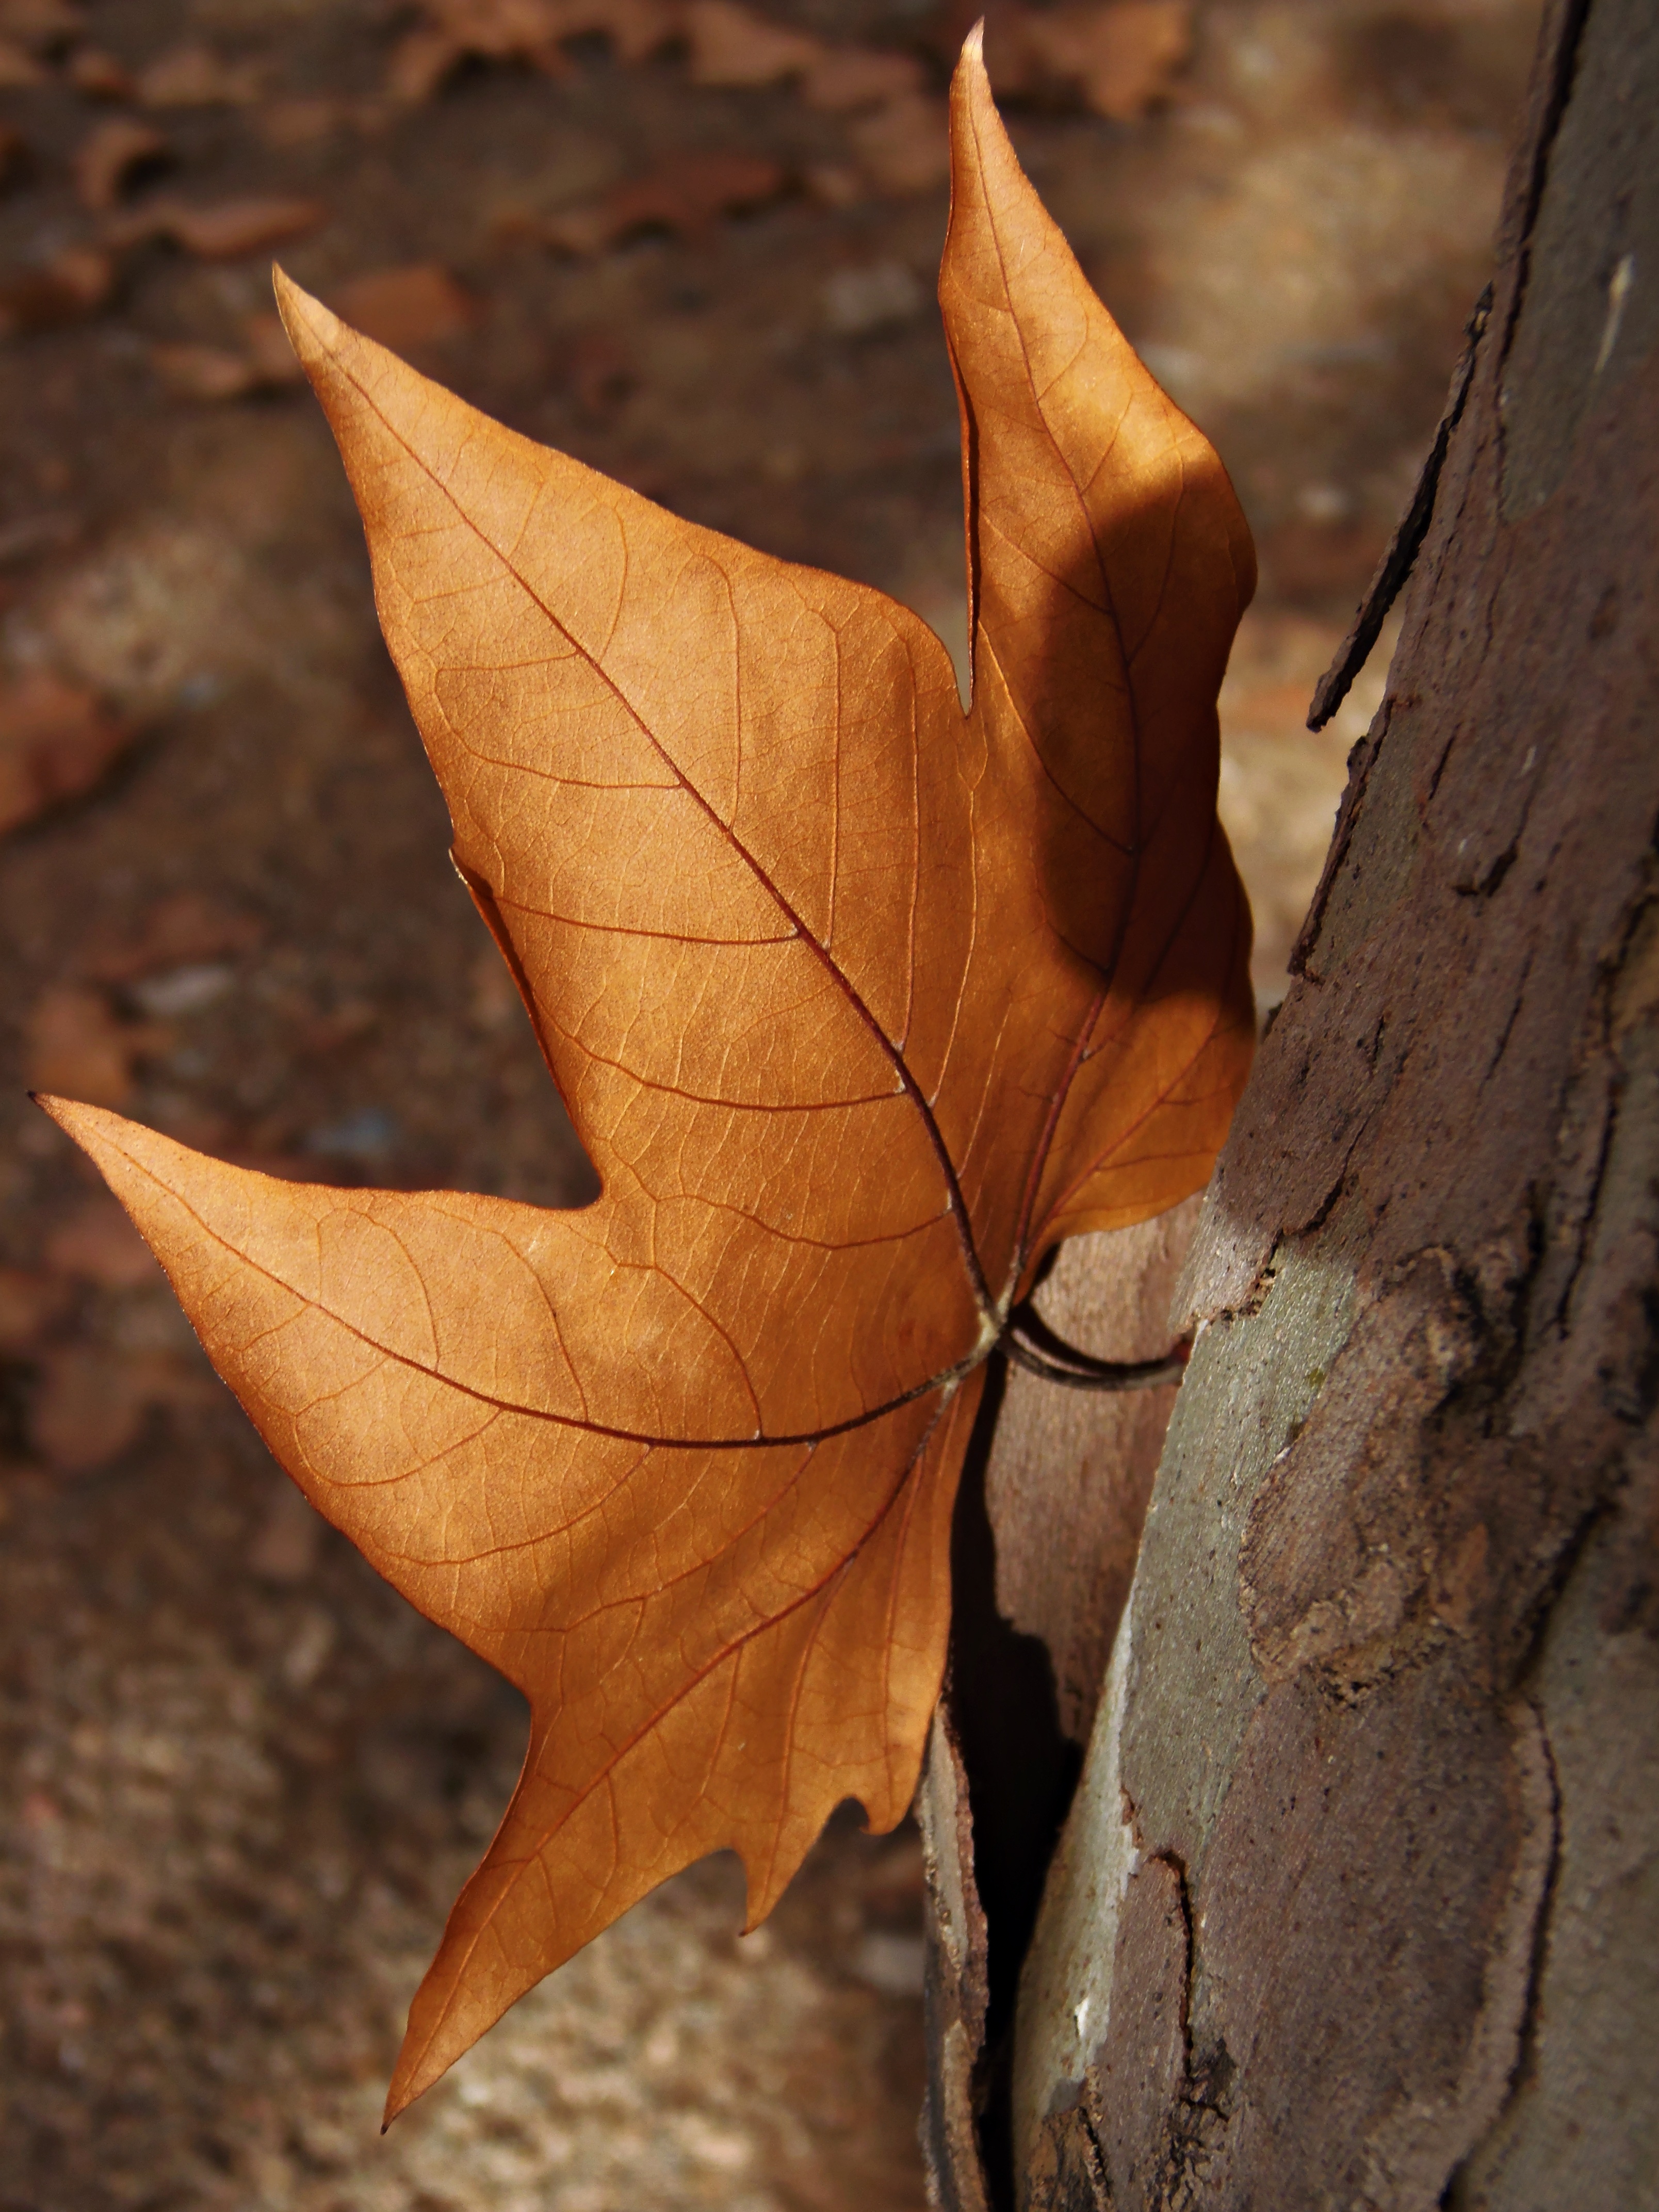
tree, branch, plant, wood, leaf, flower, trunk, balance, autumn, brown, soil, season, fauna, maple leaf, close up, shades, tree bark, fall colors, autumn leaves, golden autumn, macro photography, trapped, plant stem, woody plant, hooked